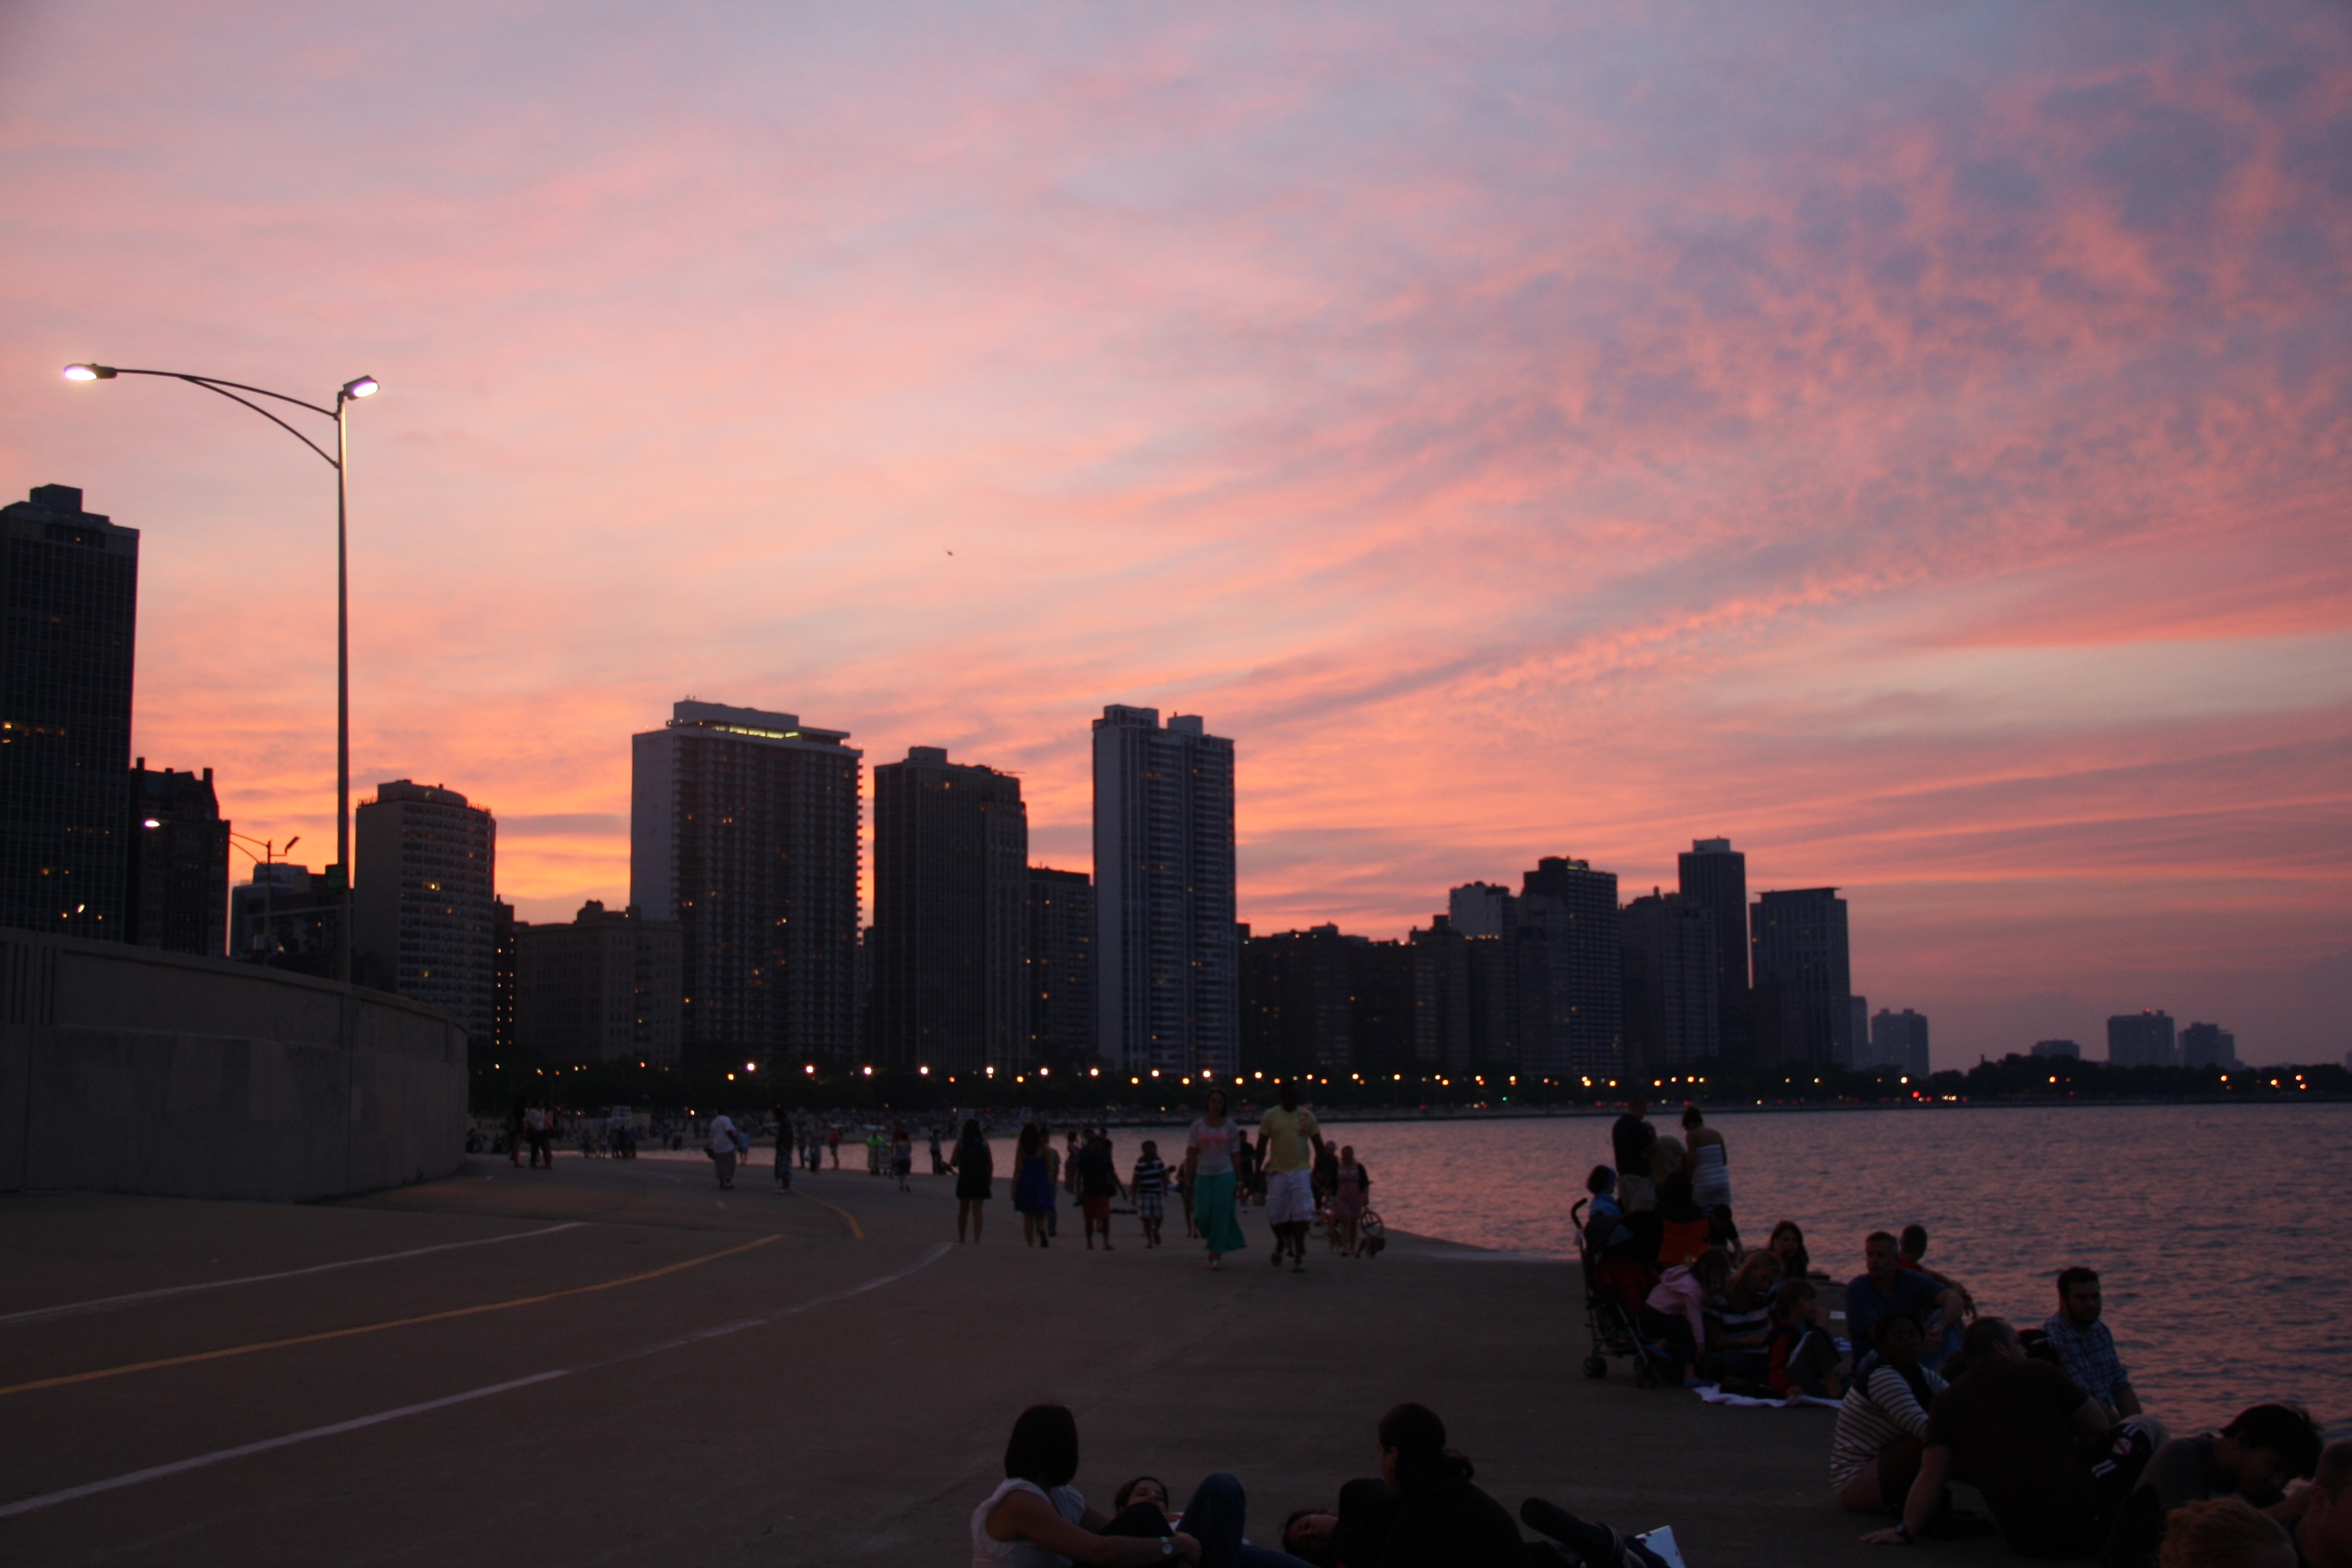
horizon, cloud, architecture, sky, sun, sunrise, sunset, skyline, night, morning, view, dawn, city, urban, cityscape, downtown, dusk, evening, reflection, afterglow, human settlement